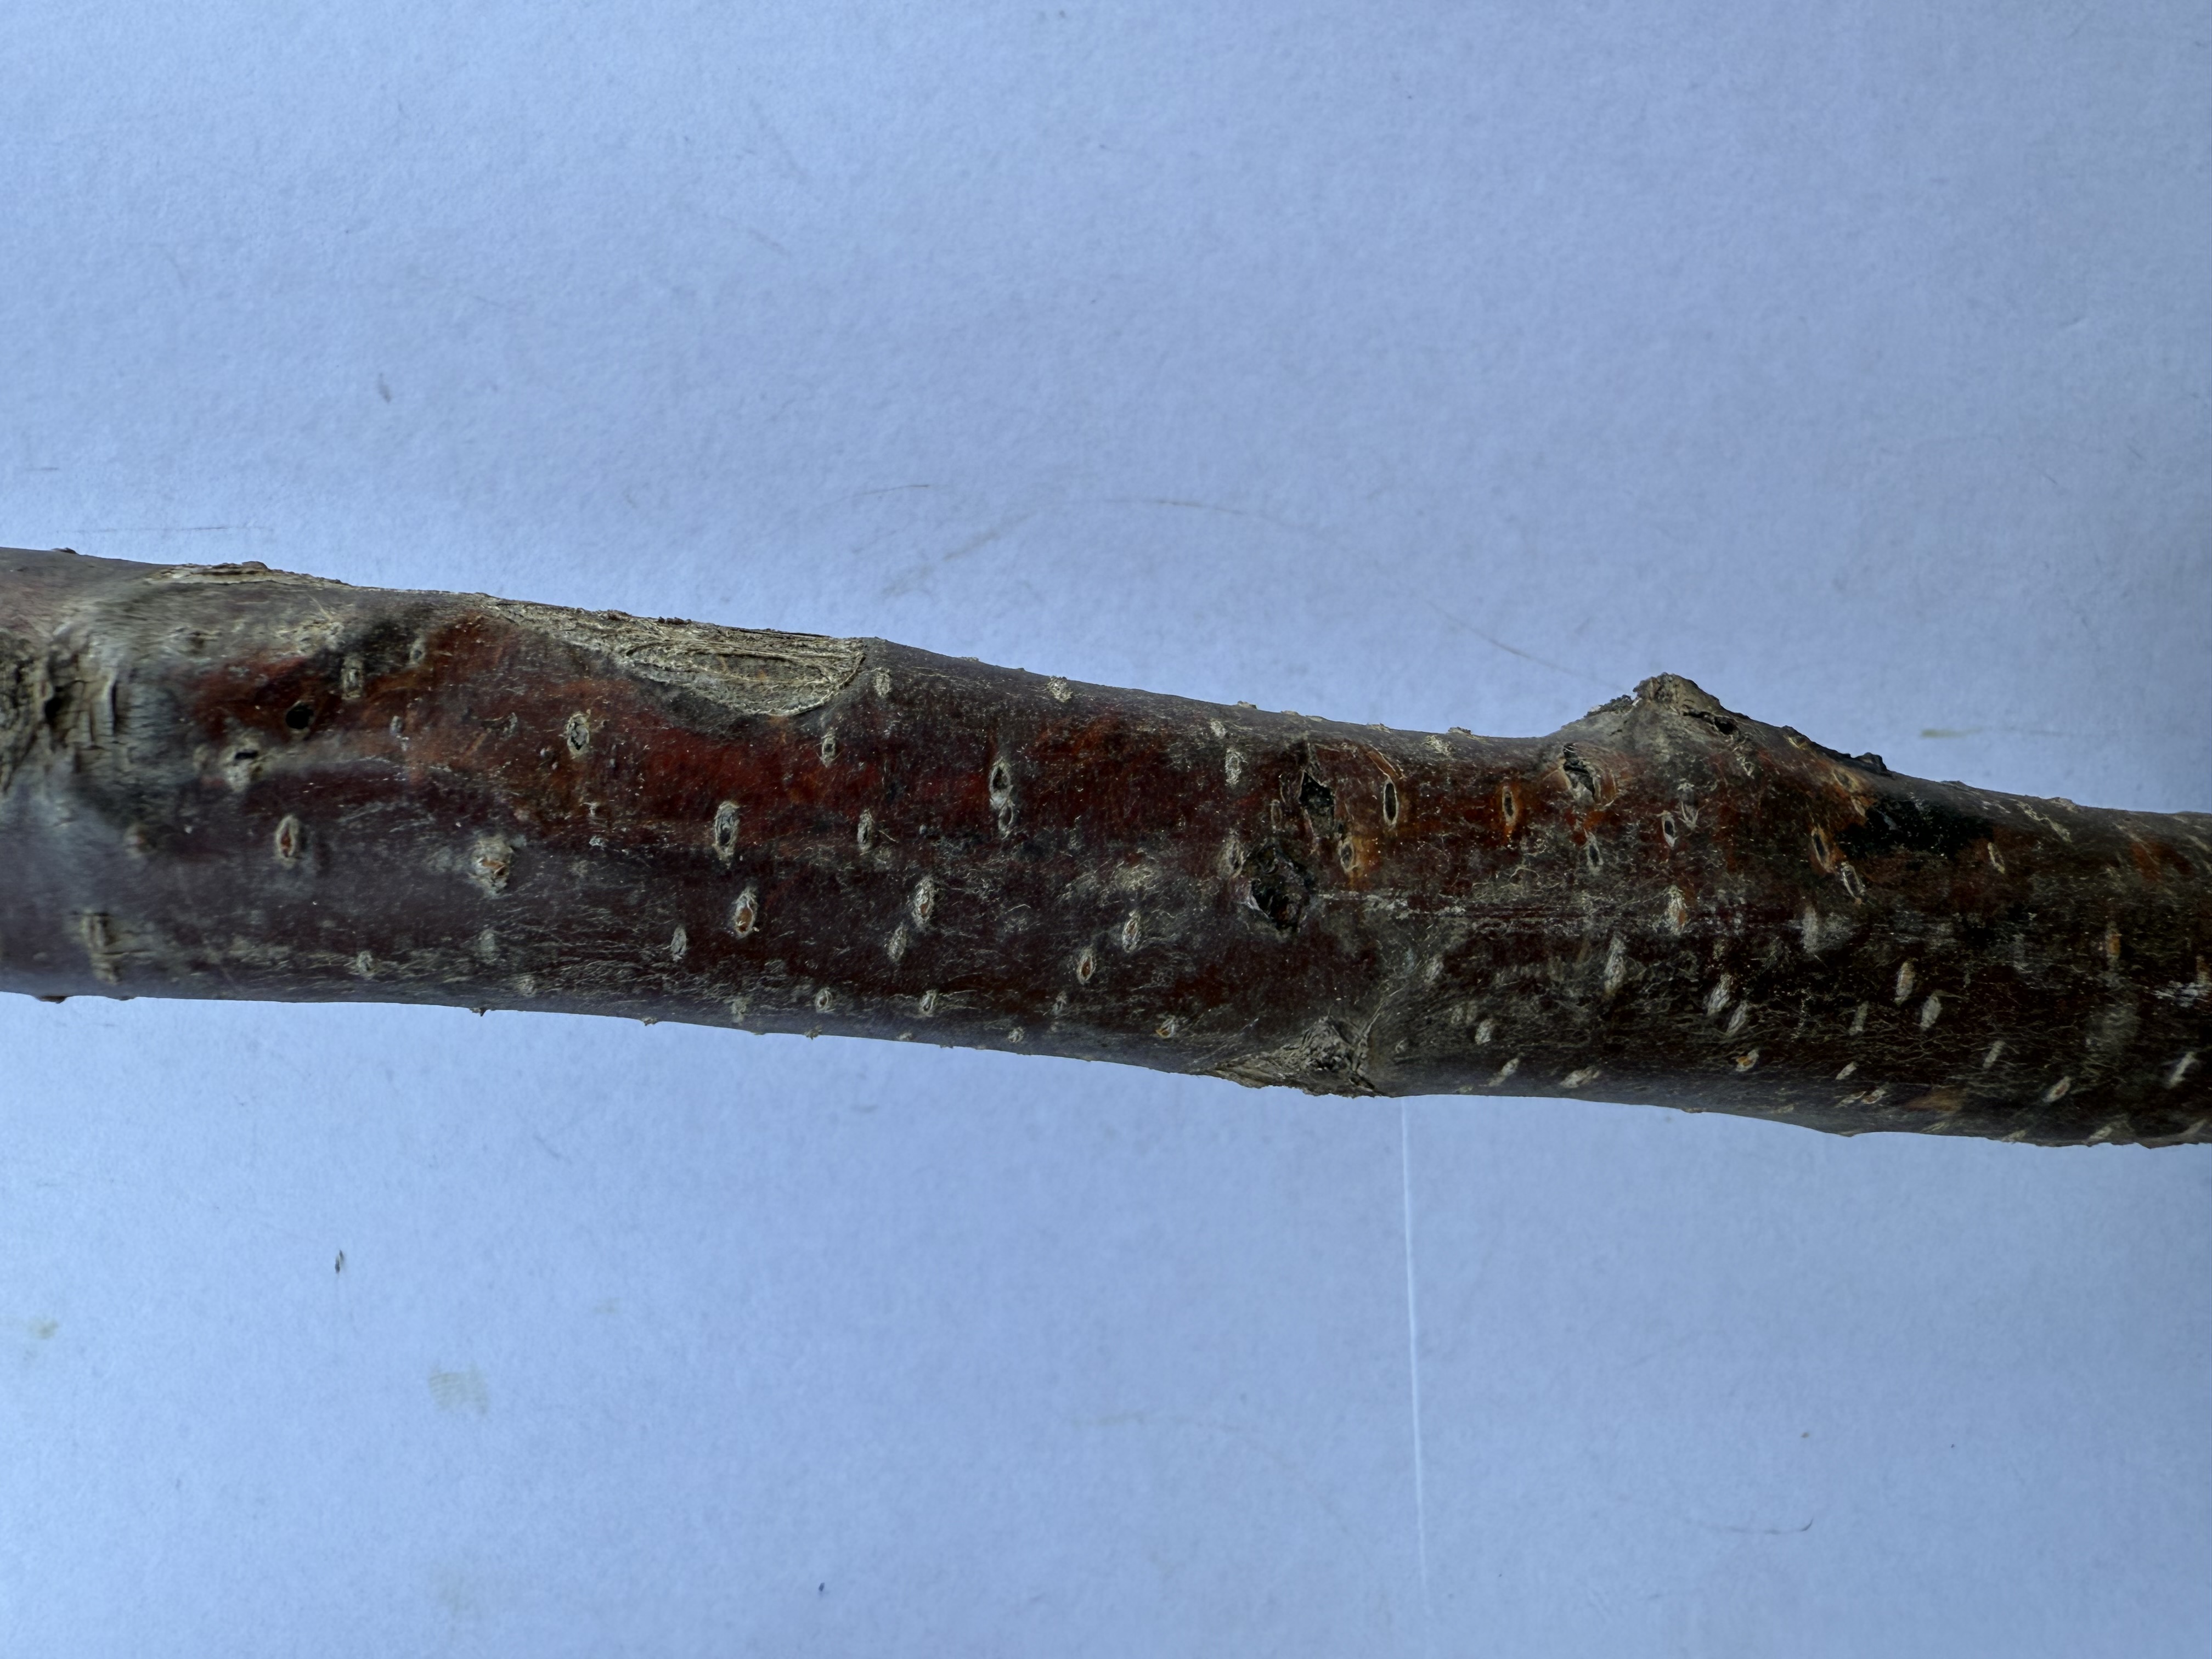
Variety: Sour Cherry